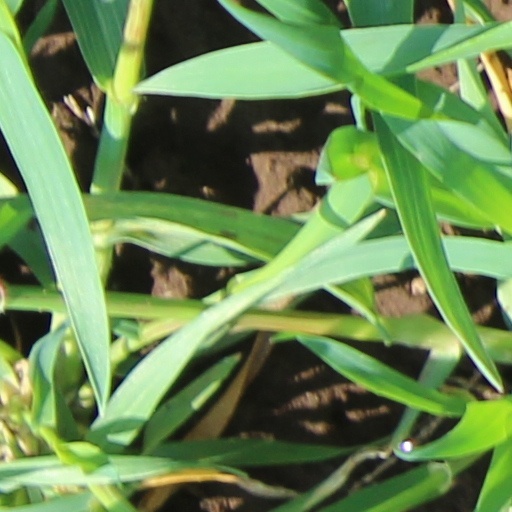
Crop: wheat